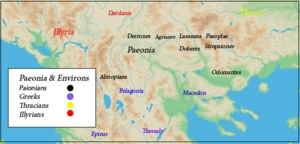
Les Agrianes ou Agrianiens sont une tribu antique de Péonie en Bulgarie et en Serbie actuelles. Leur territoire a été soumis au royaume de Macédoine par Philippe II au IVᵉ siècle av. J.-C. Ils sont connus pour leurs peltastes, corps d’élite de l'armée macédonienne sous le règne d'Alexandre le Grand.